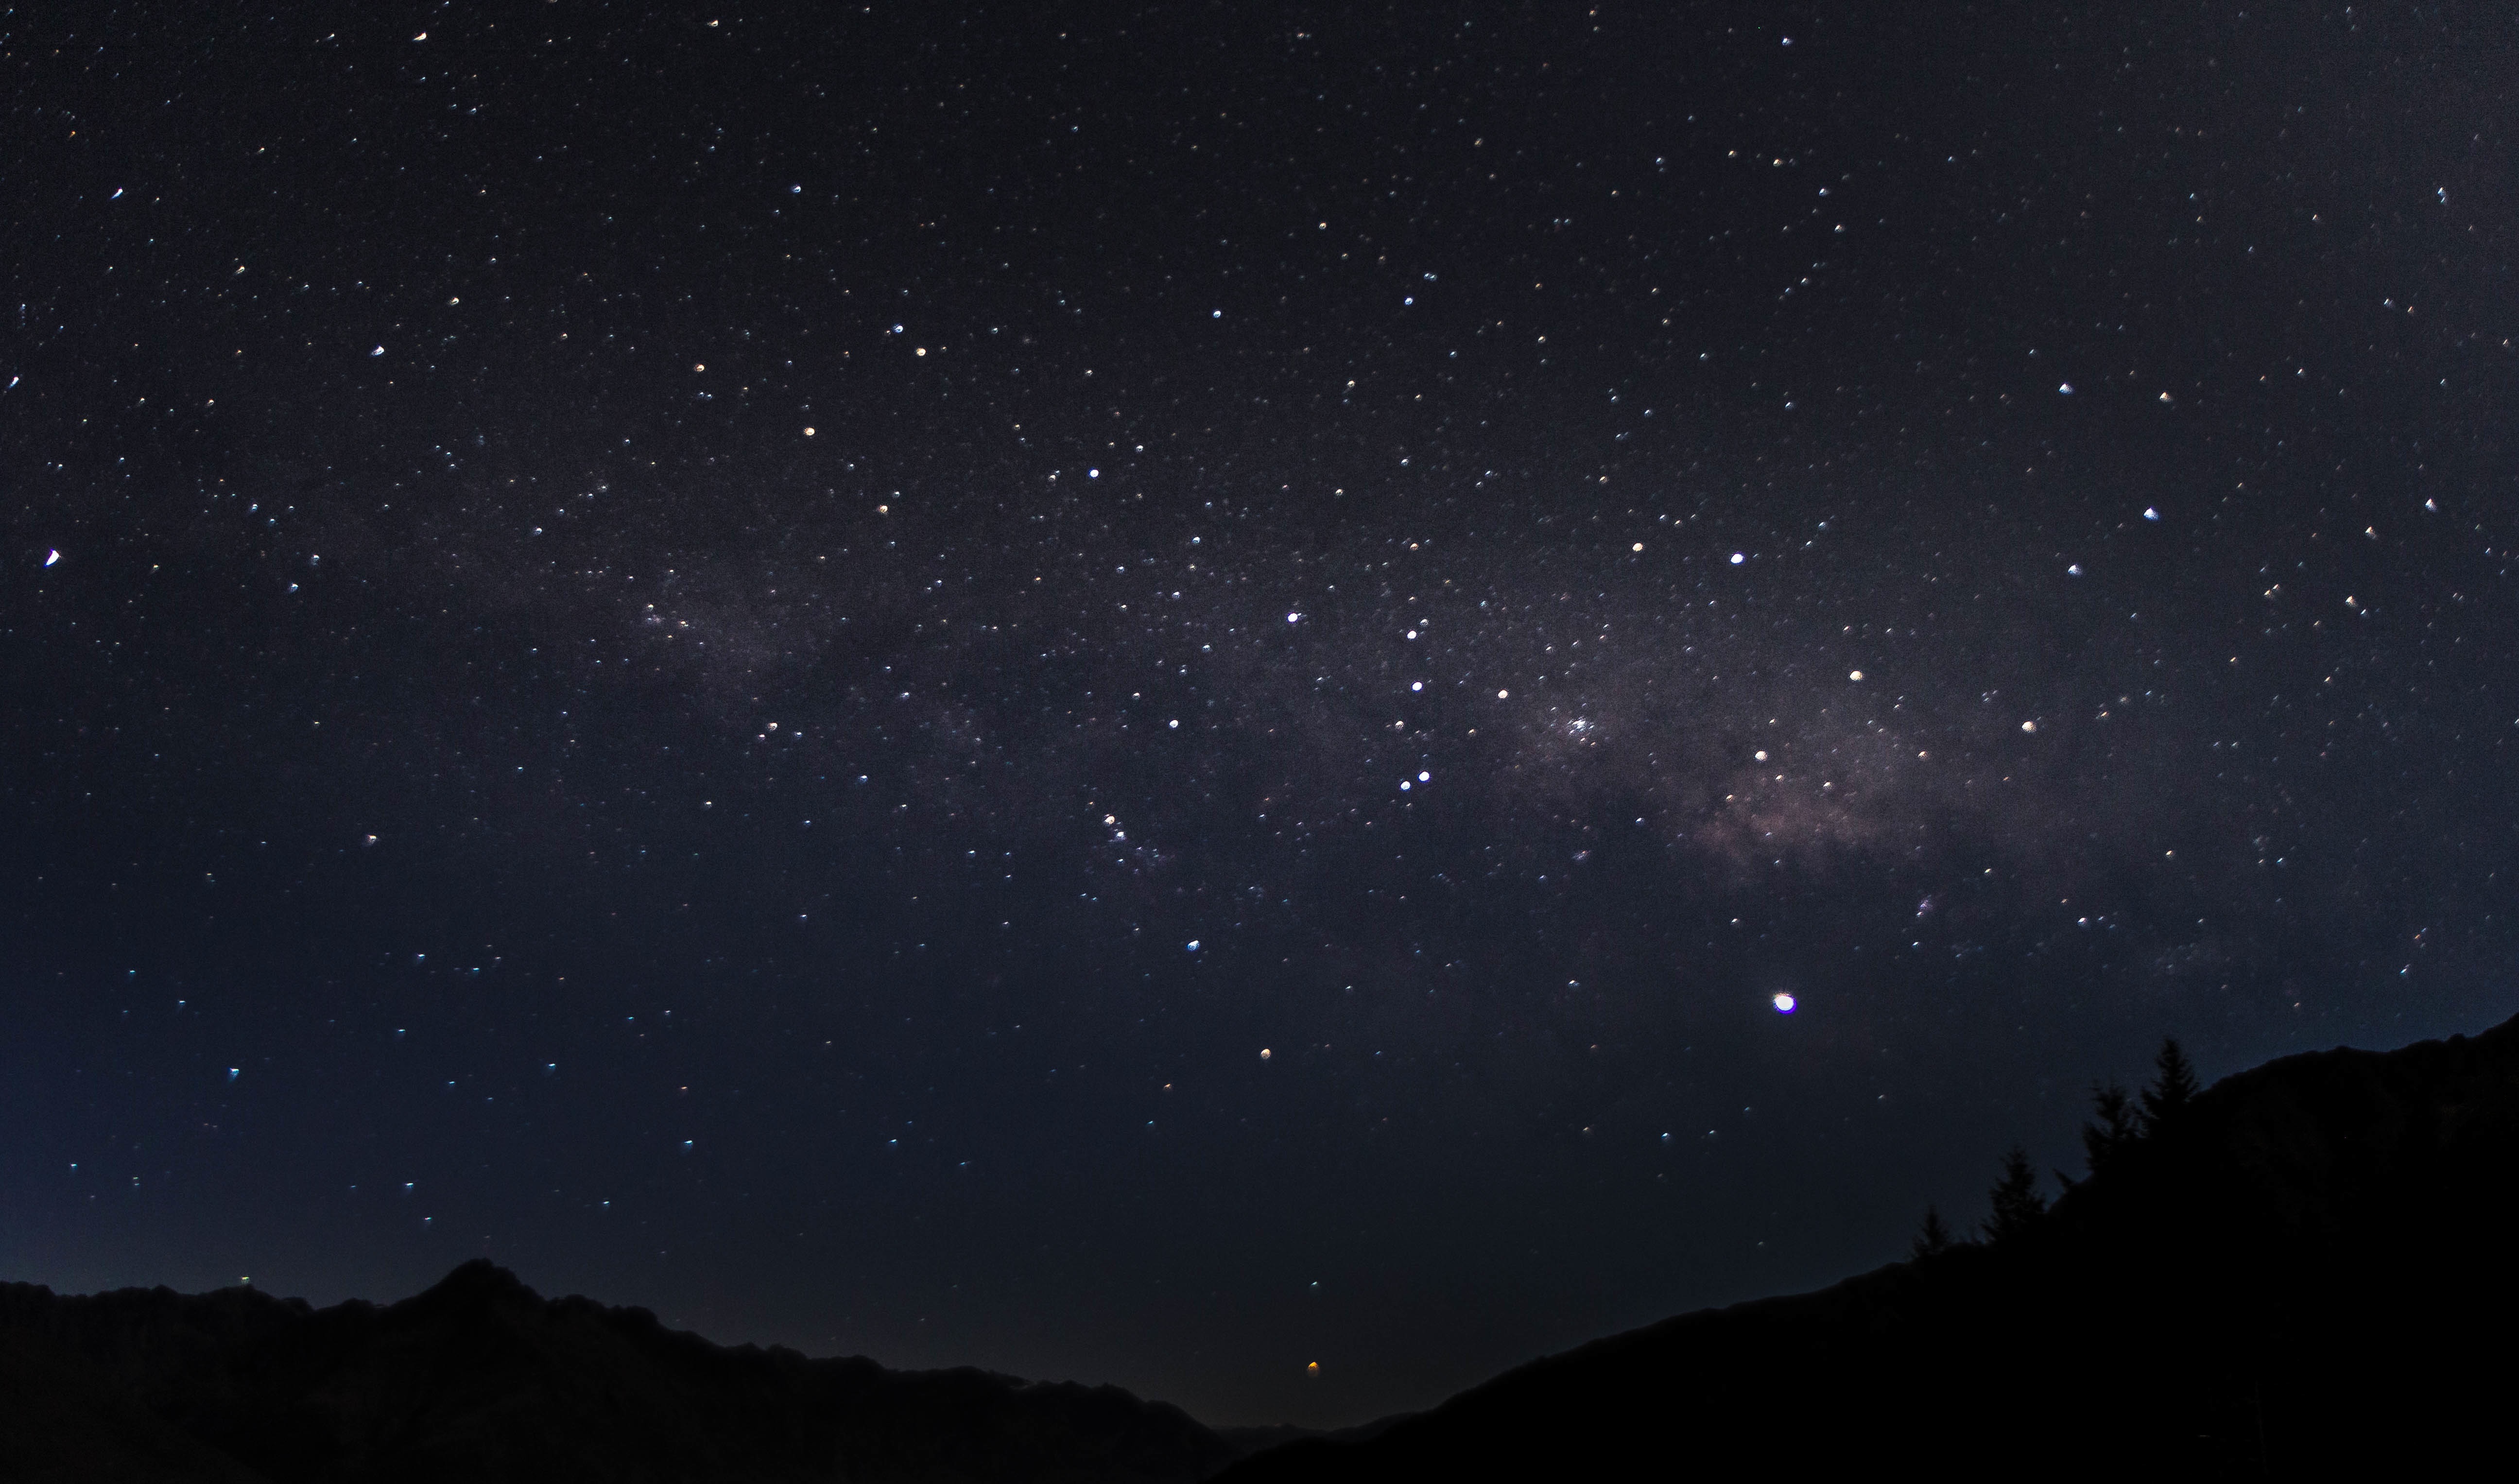
sky, night, star, milky way, atmosphere, darkness, galaxy, moonlight, outer space, astronomy, midnight, astronomical object, spiral galaxy